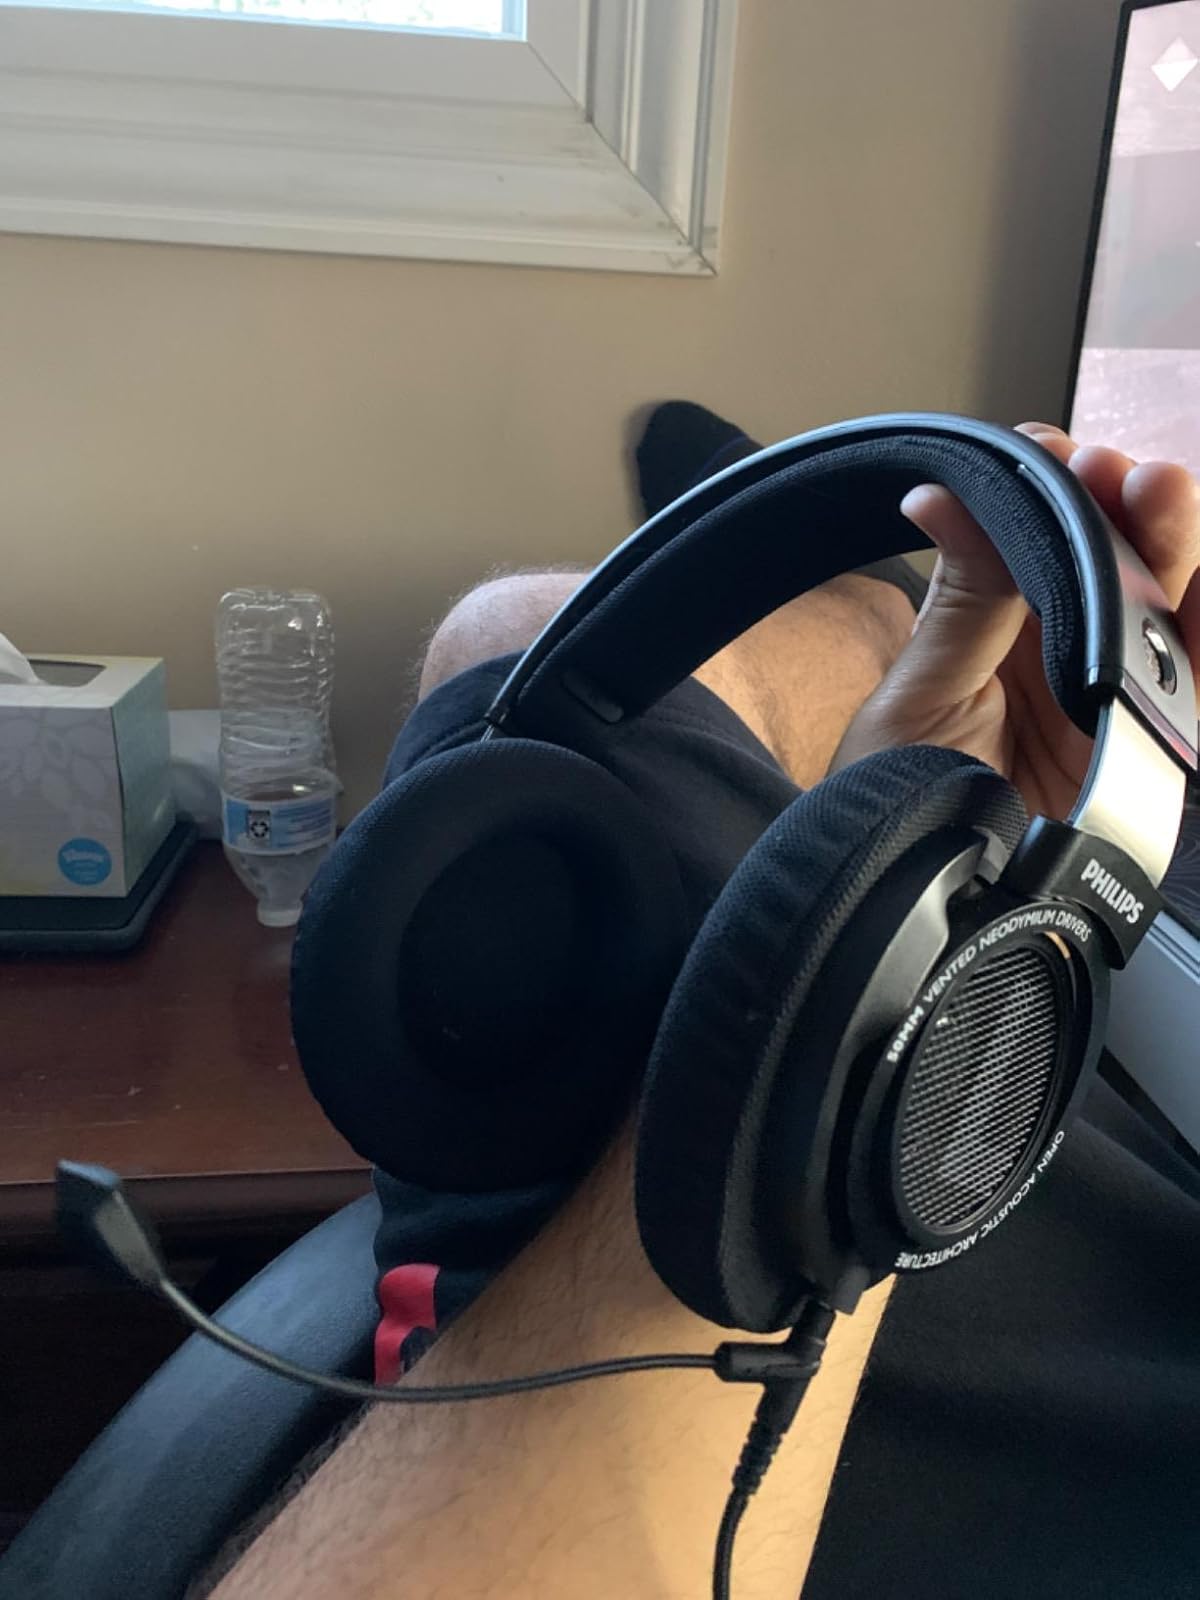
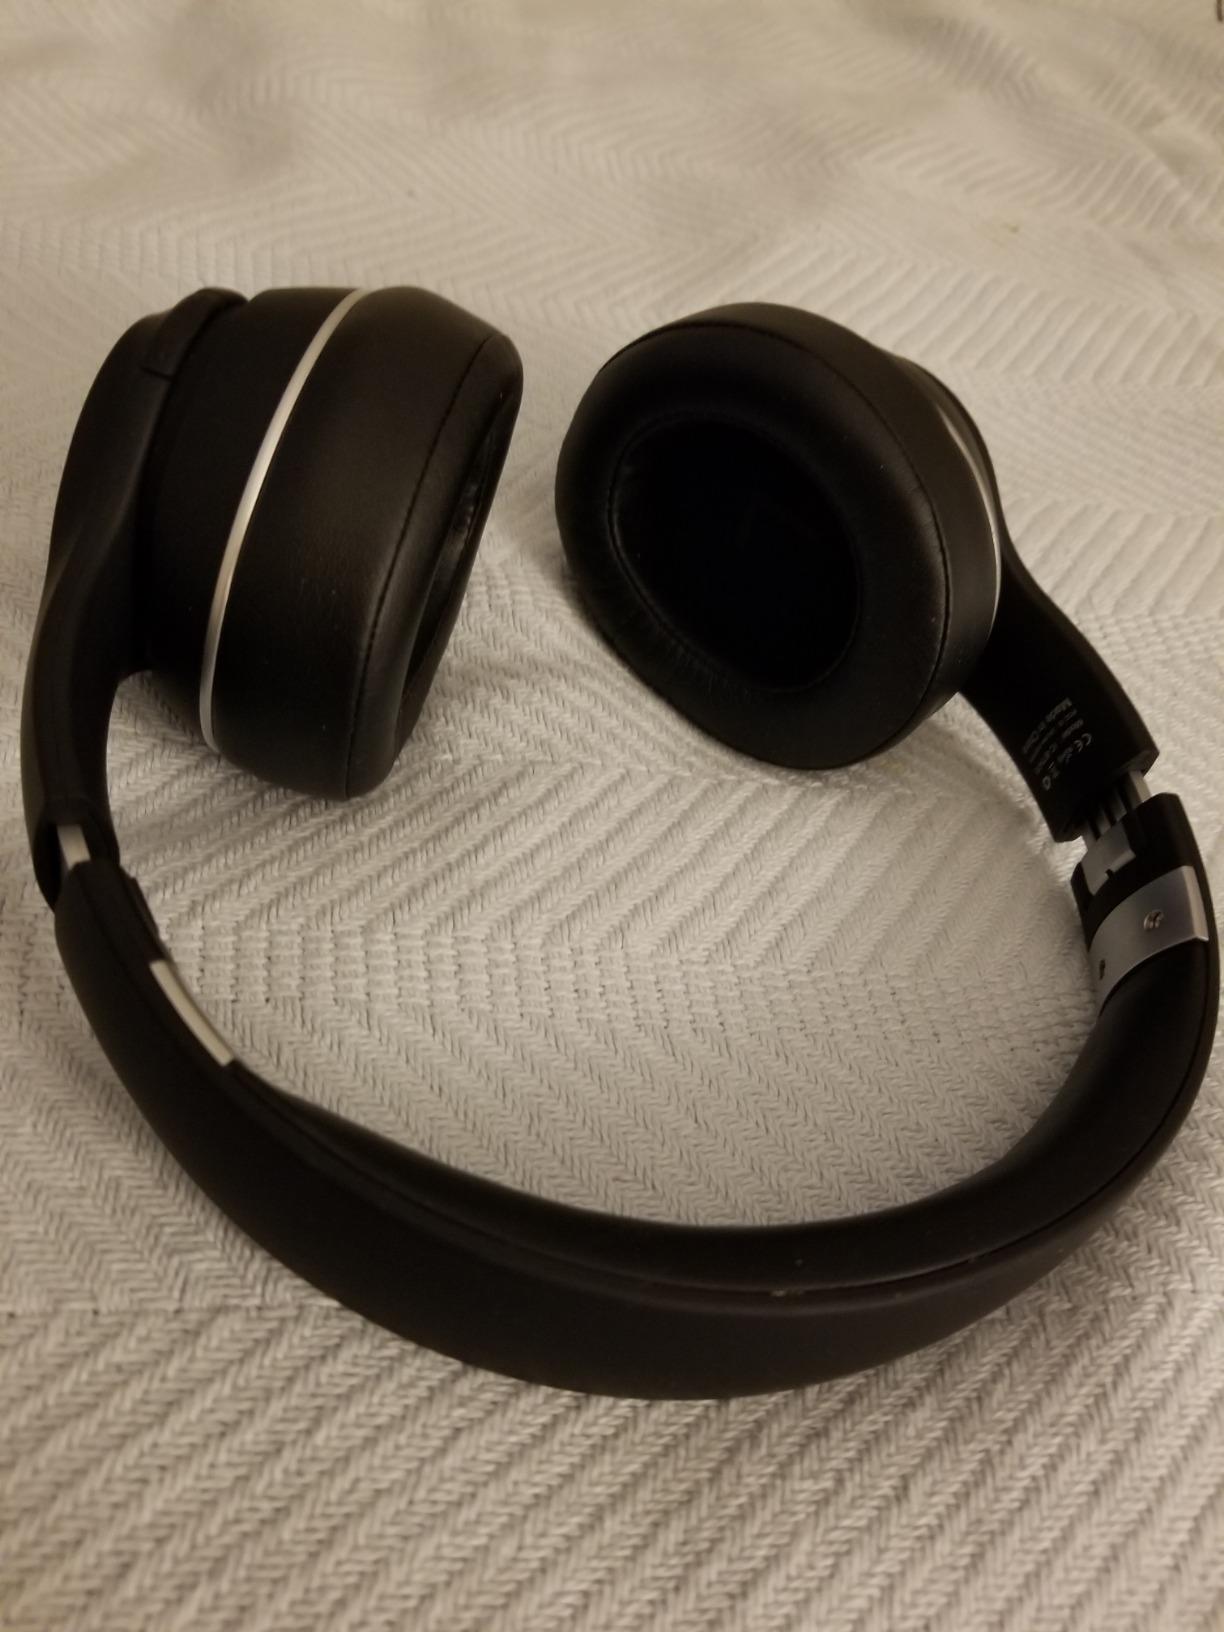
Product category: headphones
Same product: no